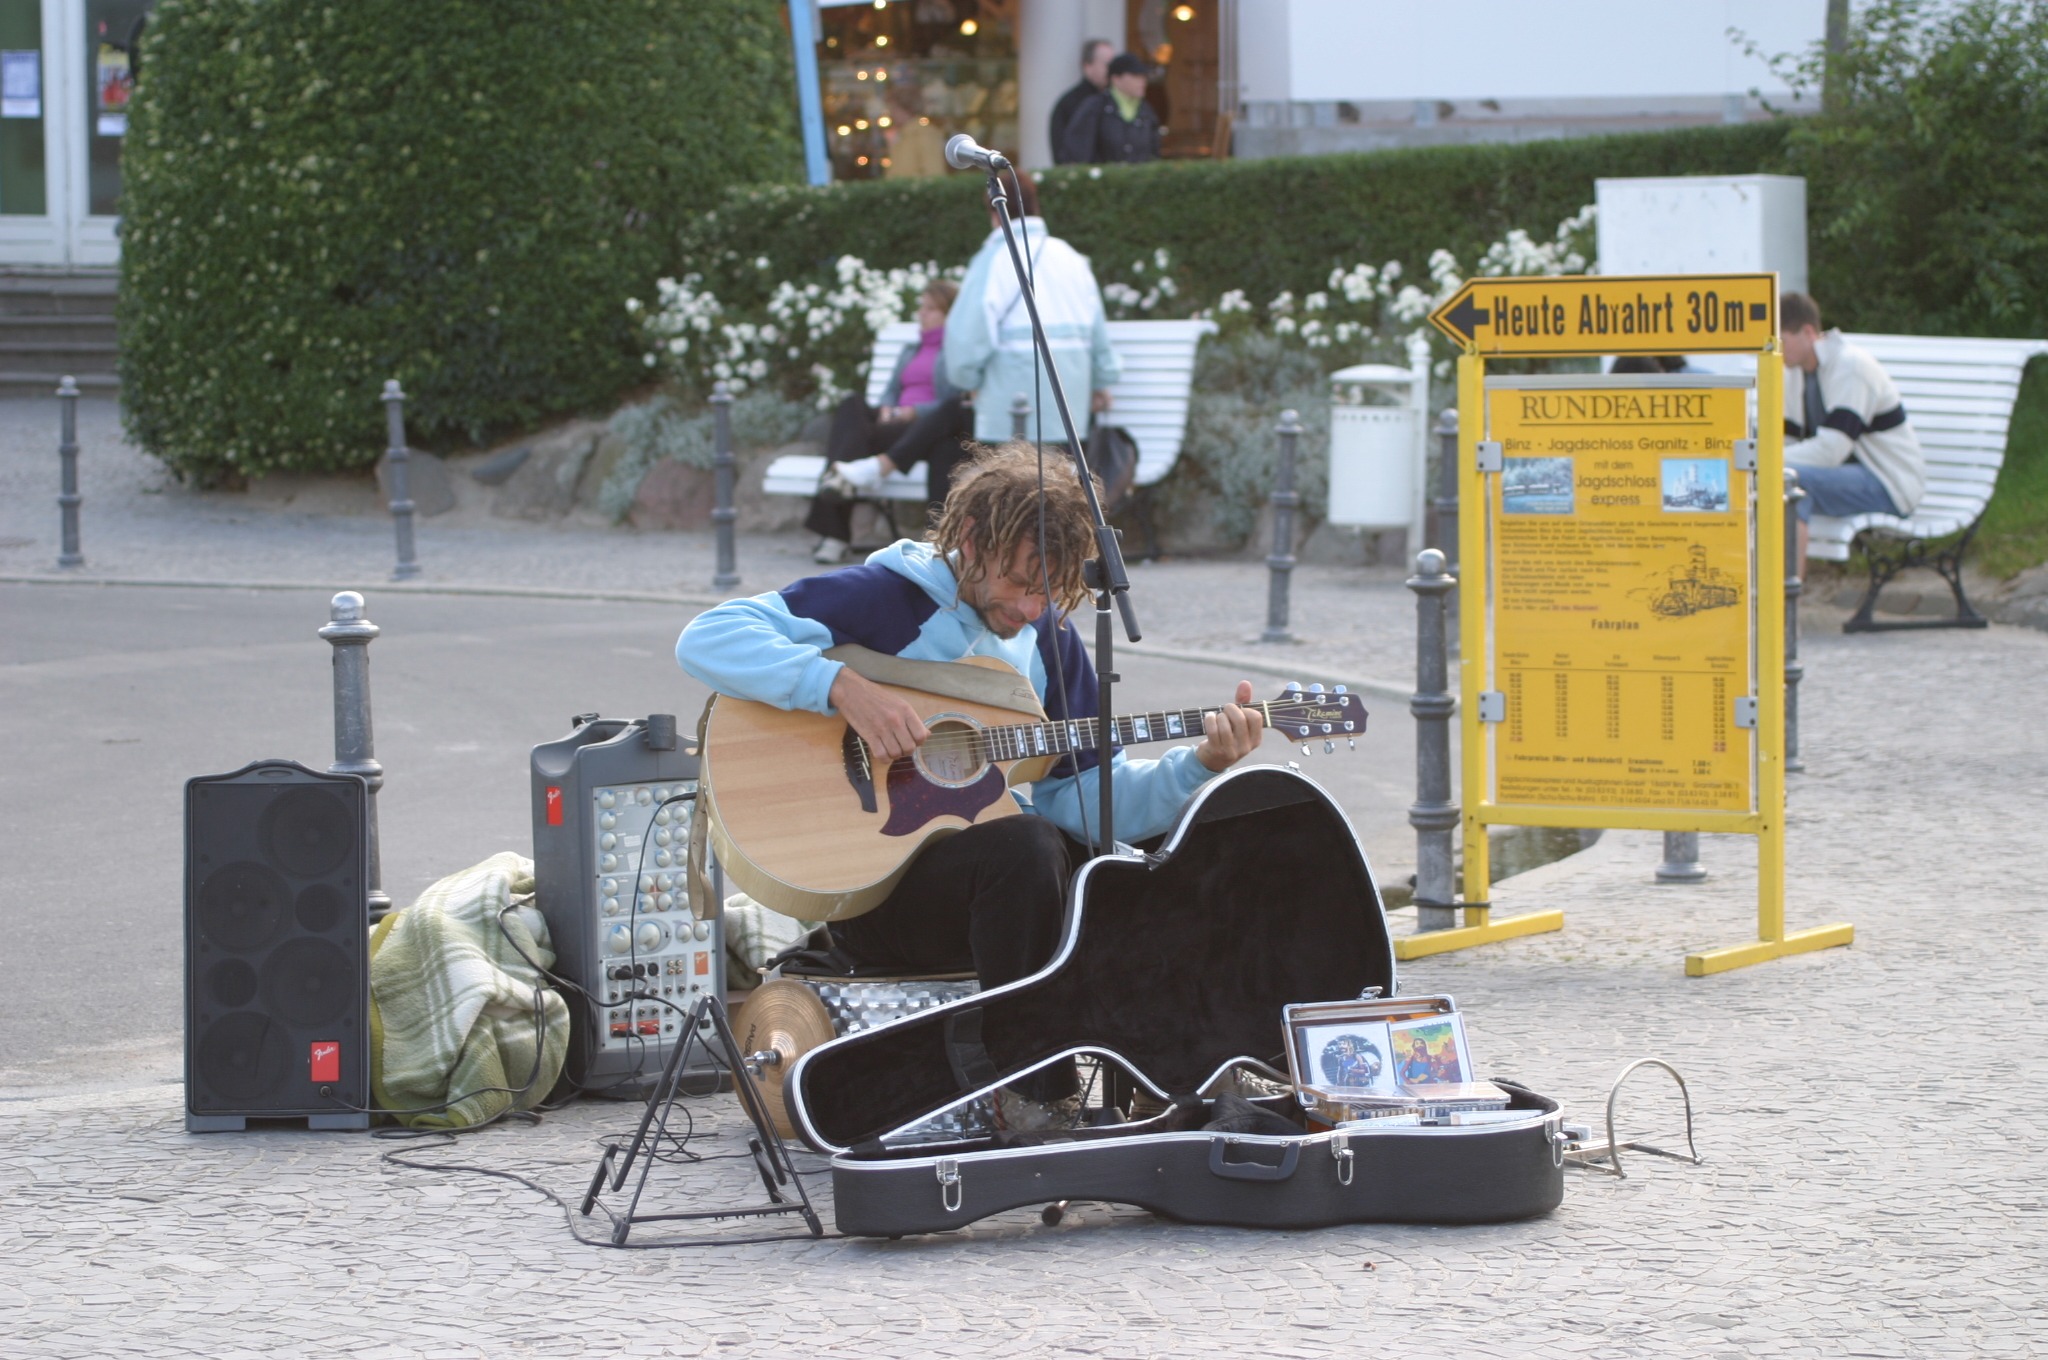
beach, cart, guitar, vehicle, musician, street musicians, r gen island